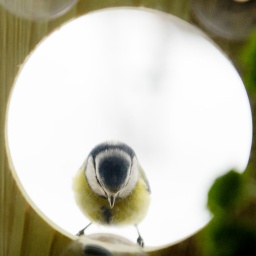
Busy guest. Taken trough the kitchen window in a hurry!!